Nebraska v. One 1970 2-Door Sedan Rambler (Gremlin)

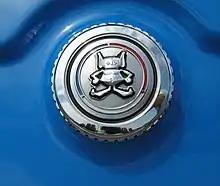
AMC Gremlin logo on gas cap

On February 14, 1972, Donald Ruyle was arrested in possession of marijuana after he had driven in his 1970 Rambler Gremlin to a friend's house in Beatrice, Nebraska, that was under surveillance by the police. His car was locked and the next day he granted permission for the police to search it while in custody. Inside, the police found marijuana joint butts. Ruyle was sentenced to a week in jail for possession and transportation of marijuana and fined $350. Accordingly, they seized his car for transporting drugs; Ruyle appealed the seizure order.